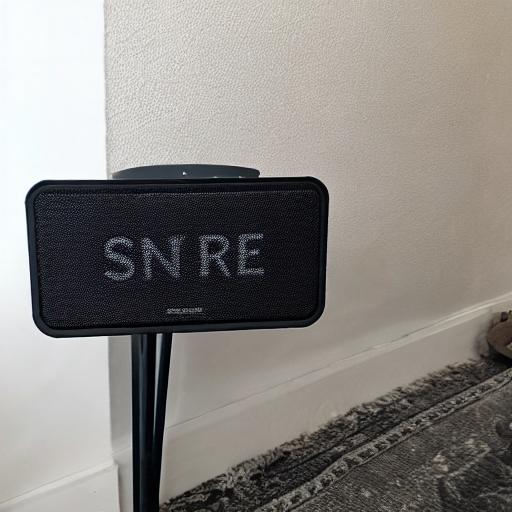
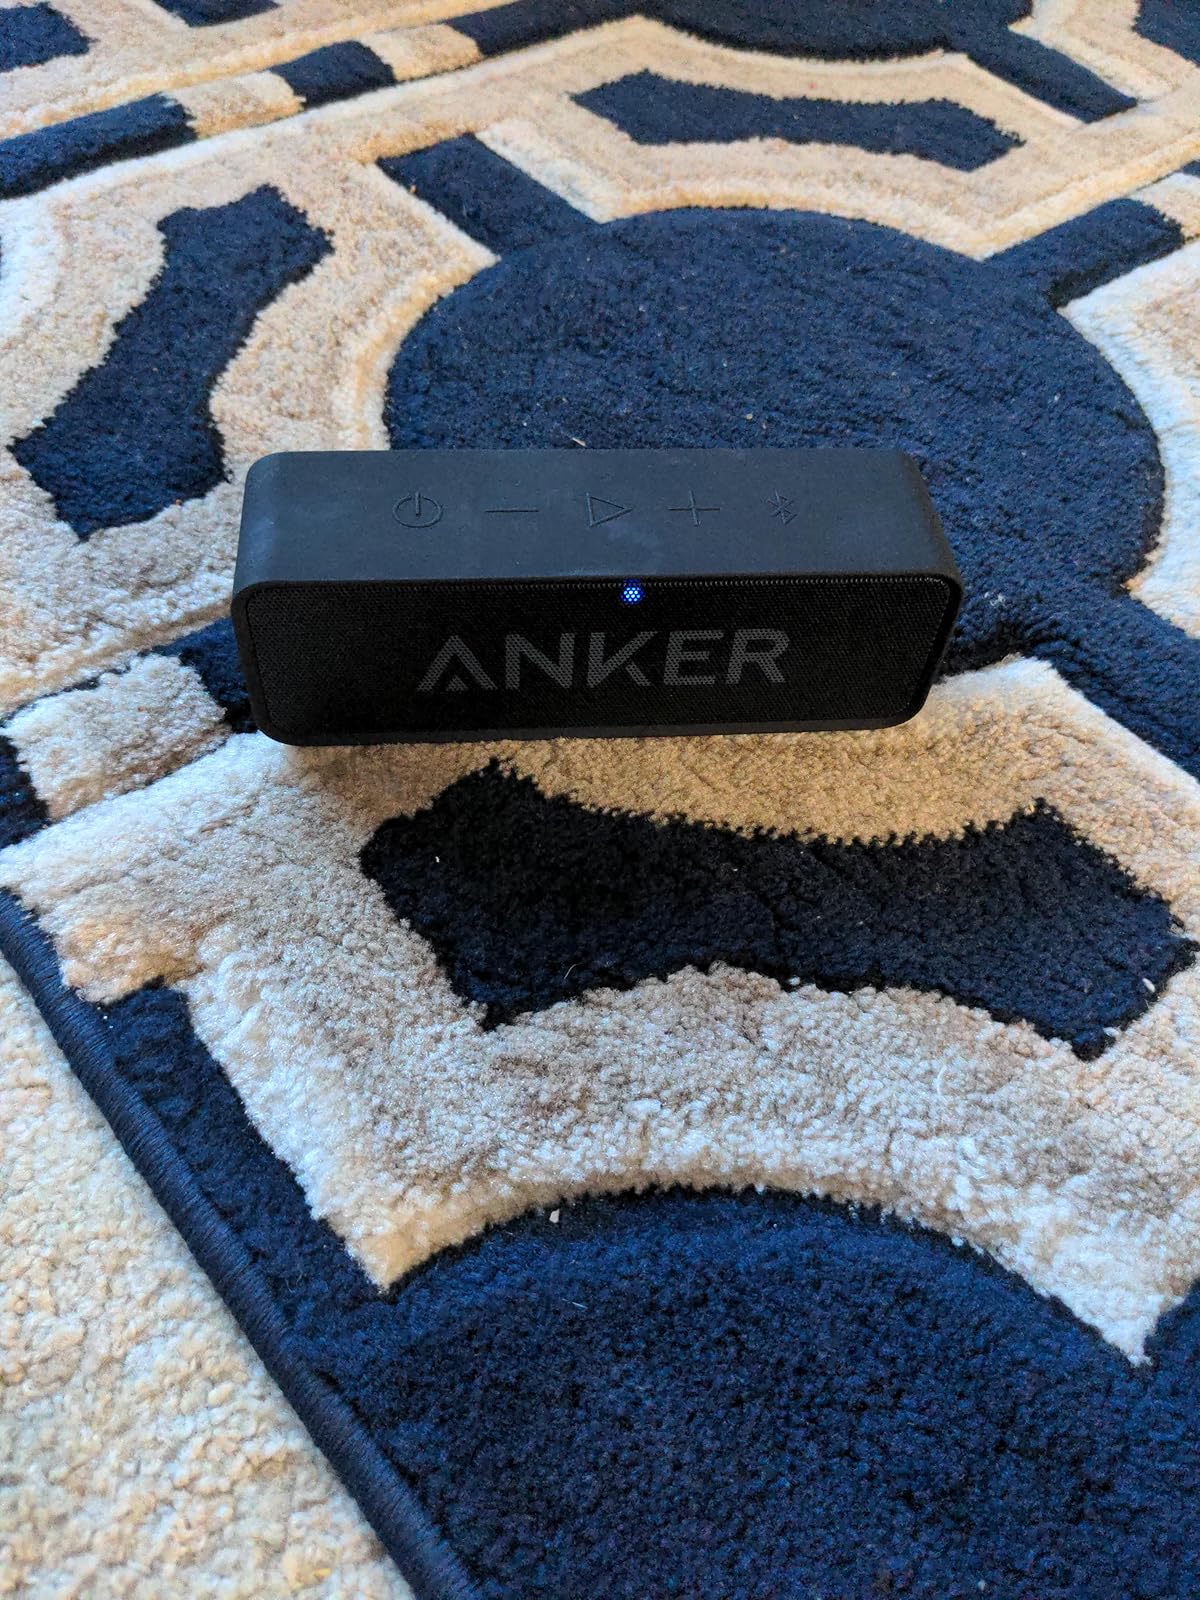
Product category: speaker
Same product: no